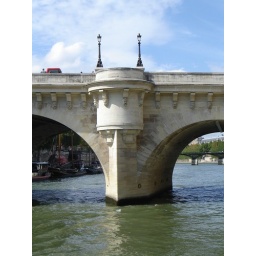
bridge over the river Seine